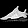
Label: Sneaker